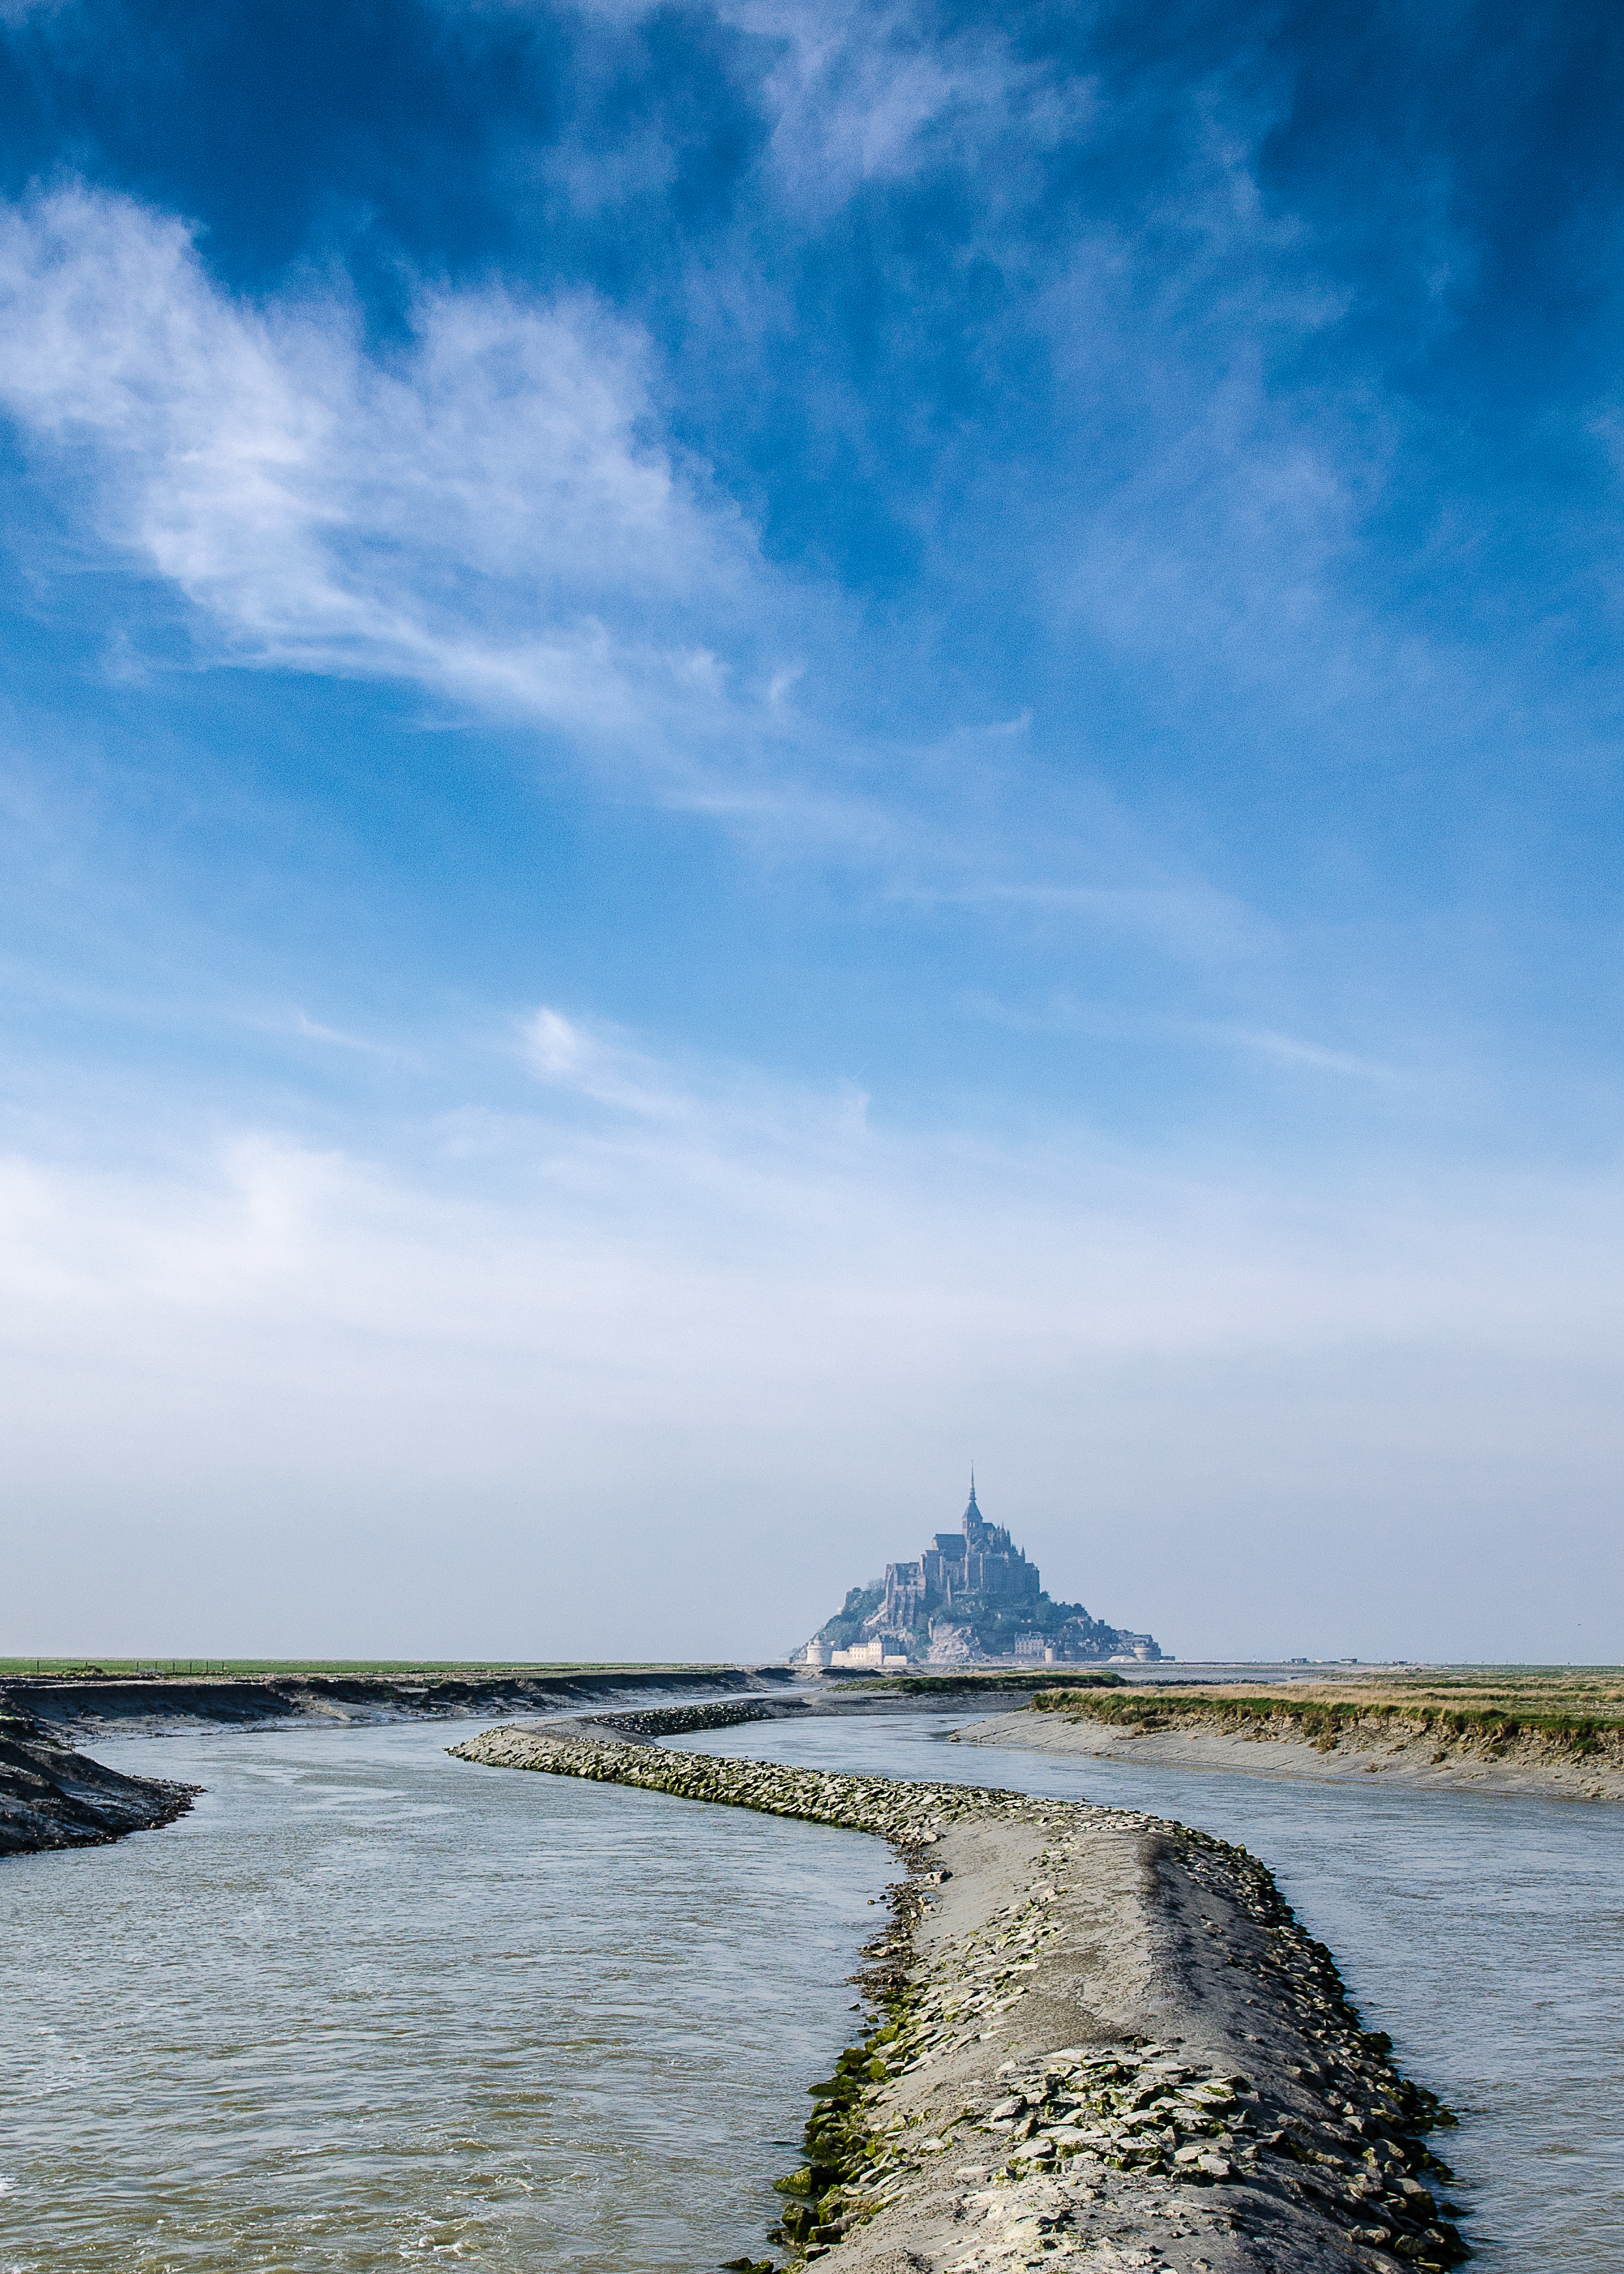
beach, landscape, sea, coast, water, rock, ocean, horizon, cloud, sky, morning, shore, wave, river, dusk, france, reflection, tower, bay, religion, cathedral, tourism, waterway, body of water, clouds, history, normandy, abbey, normandie, brittany, bretagne, landform, mountstmichel, geographical feature